Indian rhinoceros

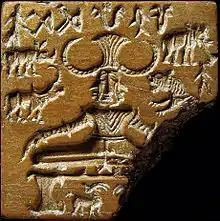
The Pashupati seal, showing a seated figure that is surrounded by animals, including the Indian rhinoceros ( 2350–2000 BCE)

Indian rhinos form a variety of social groupings. Bulls are generally solitary, except for mating and fighting. Cows are largely solitary when they are without calves. Mothers will stay close to their calves for up to four years after their birth, sometimes allowing an older calf to continue to accompany her once a newborn calf arrives. Subadult bulls and cows form consistent groupings, as well. Groups of two or three young bulls often form on the edge of the home ranges of dominant bulls, presumably for protection in numbers. Young cows are slightly less social than the bulls. Indian rhinos also form short-term groupings, particularly at forest wallows during the monsoon season and in grasslands during March and April. Groups of up to 10 rhinos, typically a dominant male with females and calves, gather in wallows.